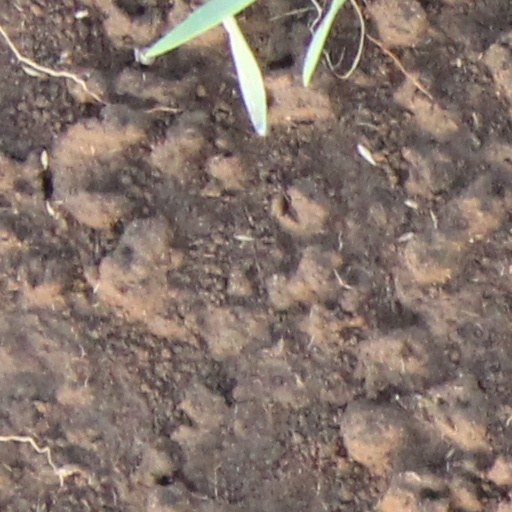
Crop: wheat